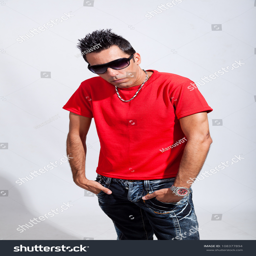
nice man wearing a red t - shirt , jeans and sunglasses .